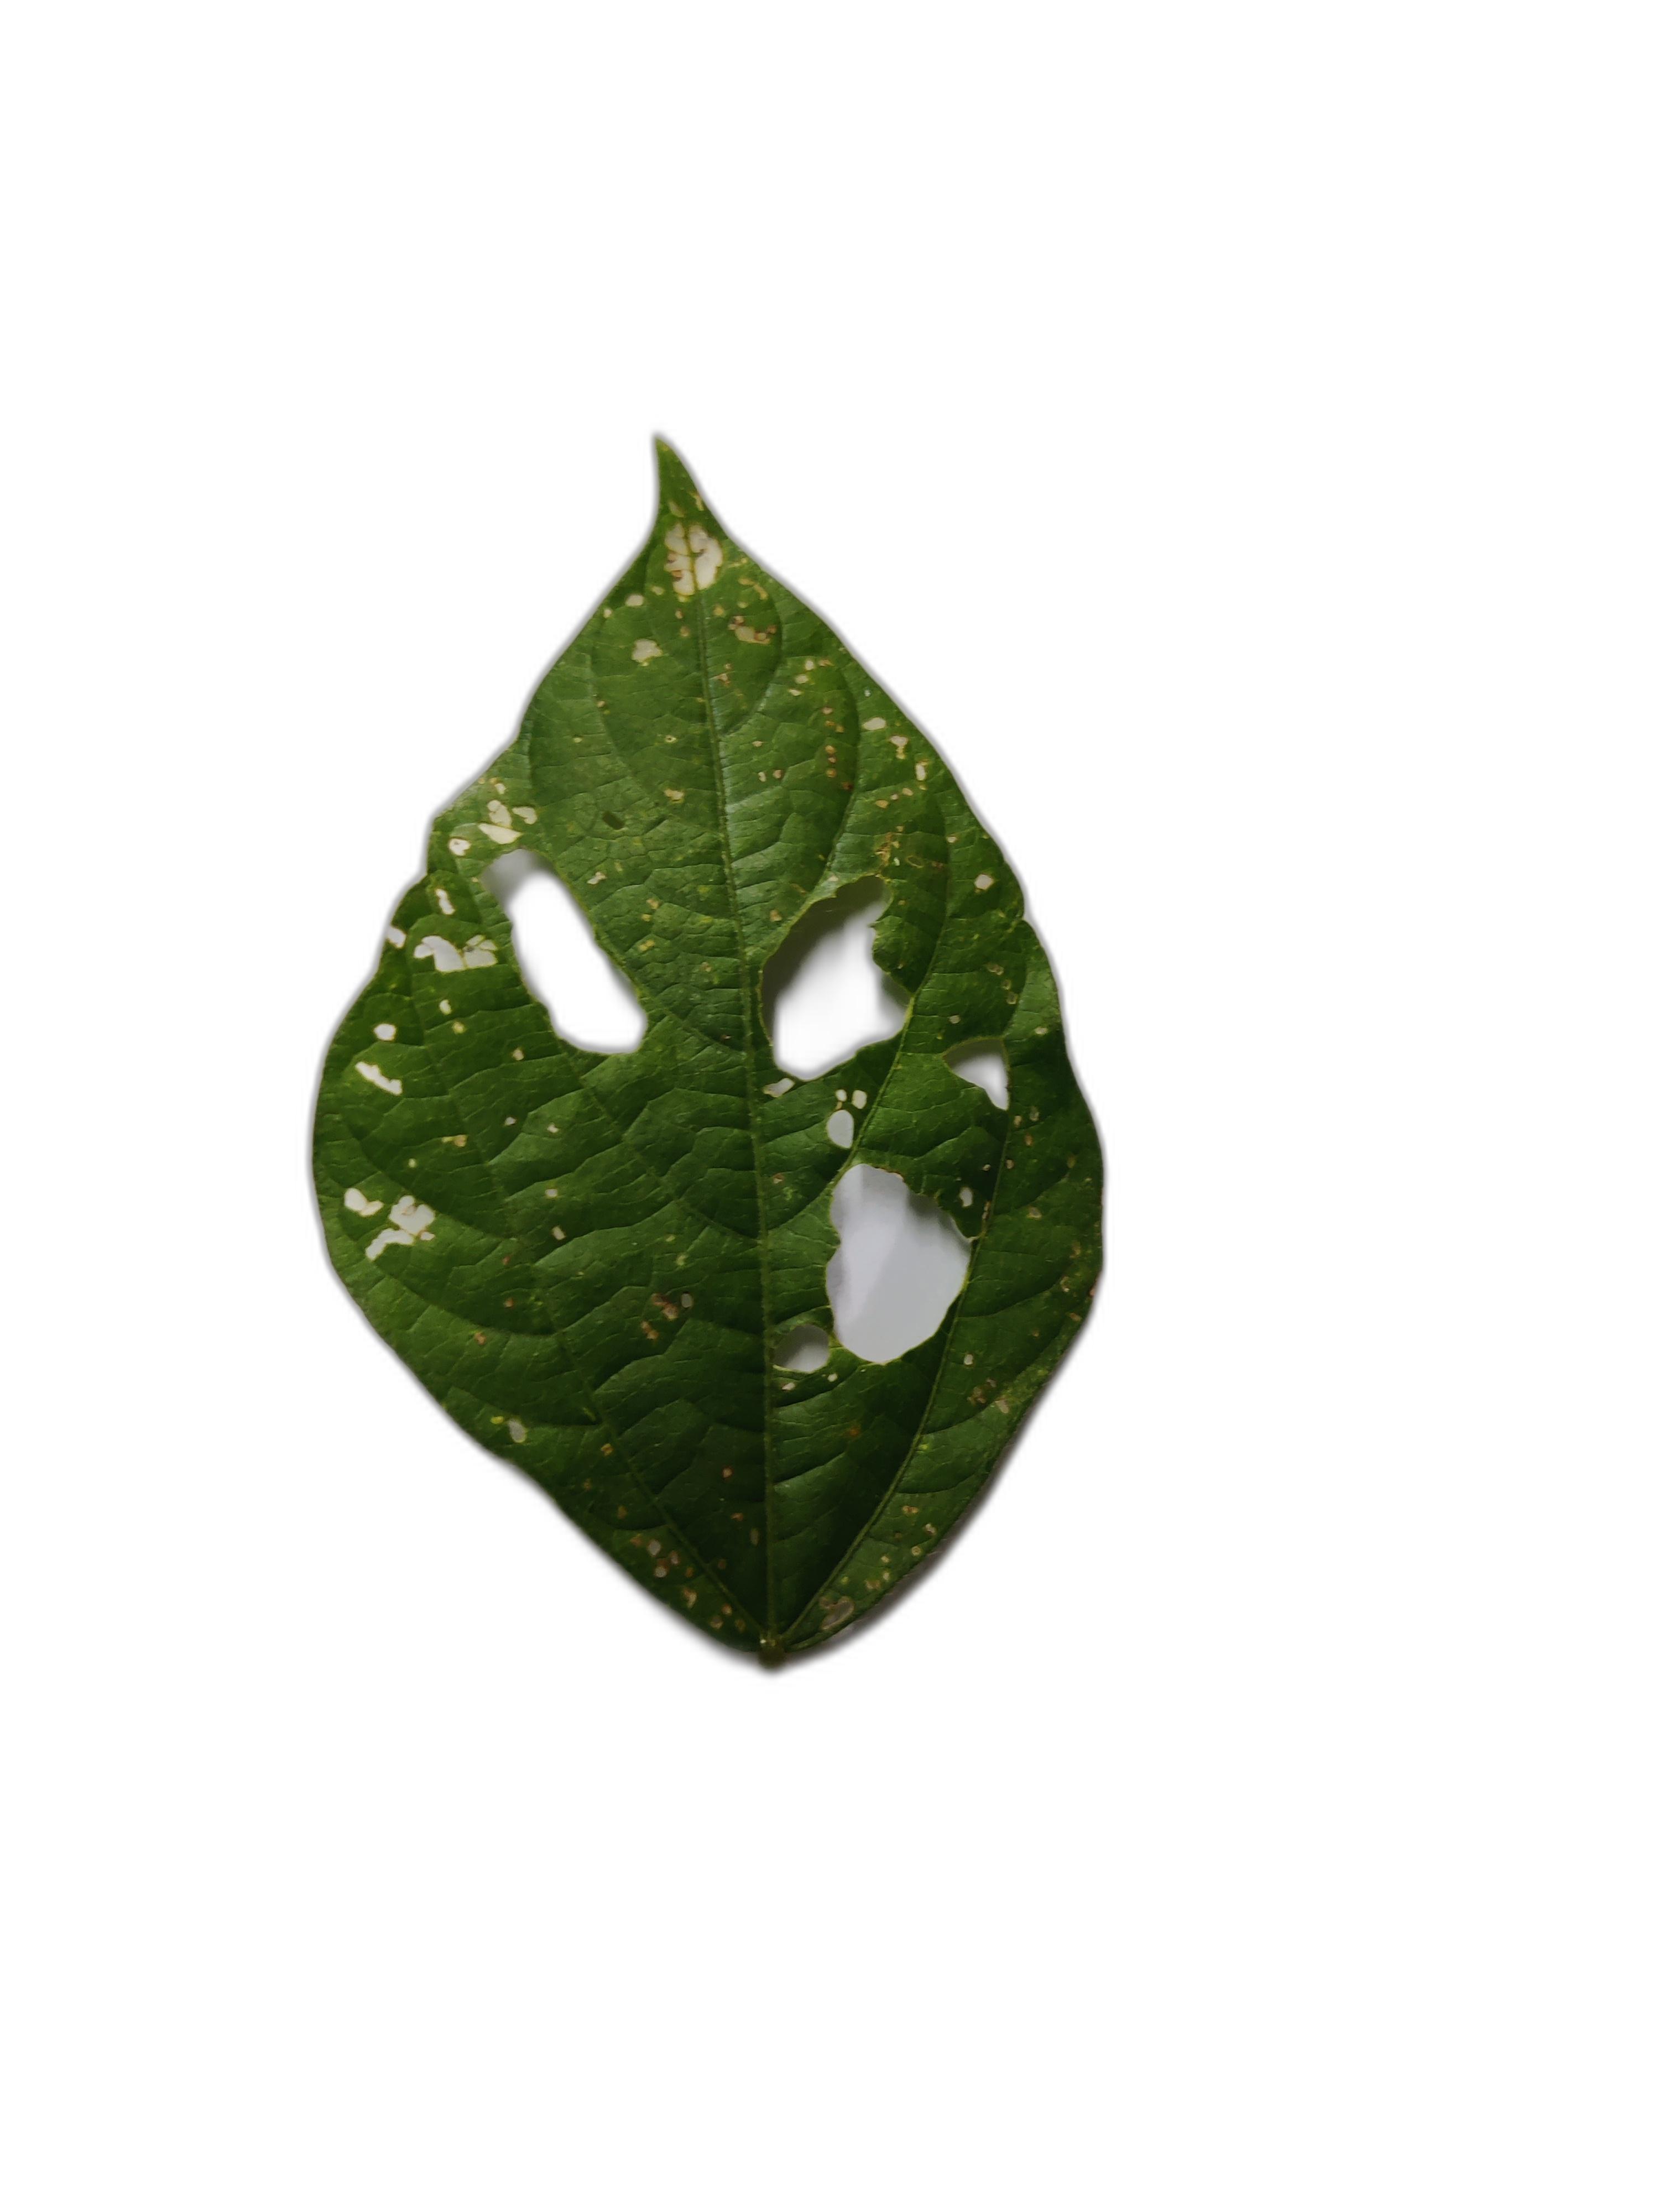
Label: Cercospora leaf spot